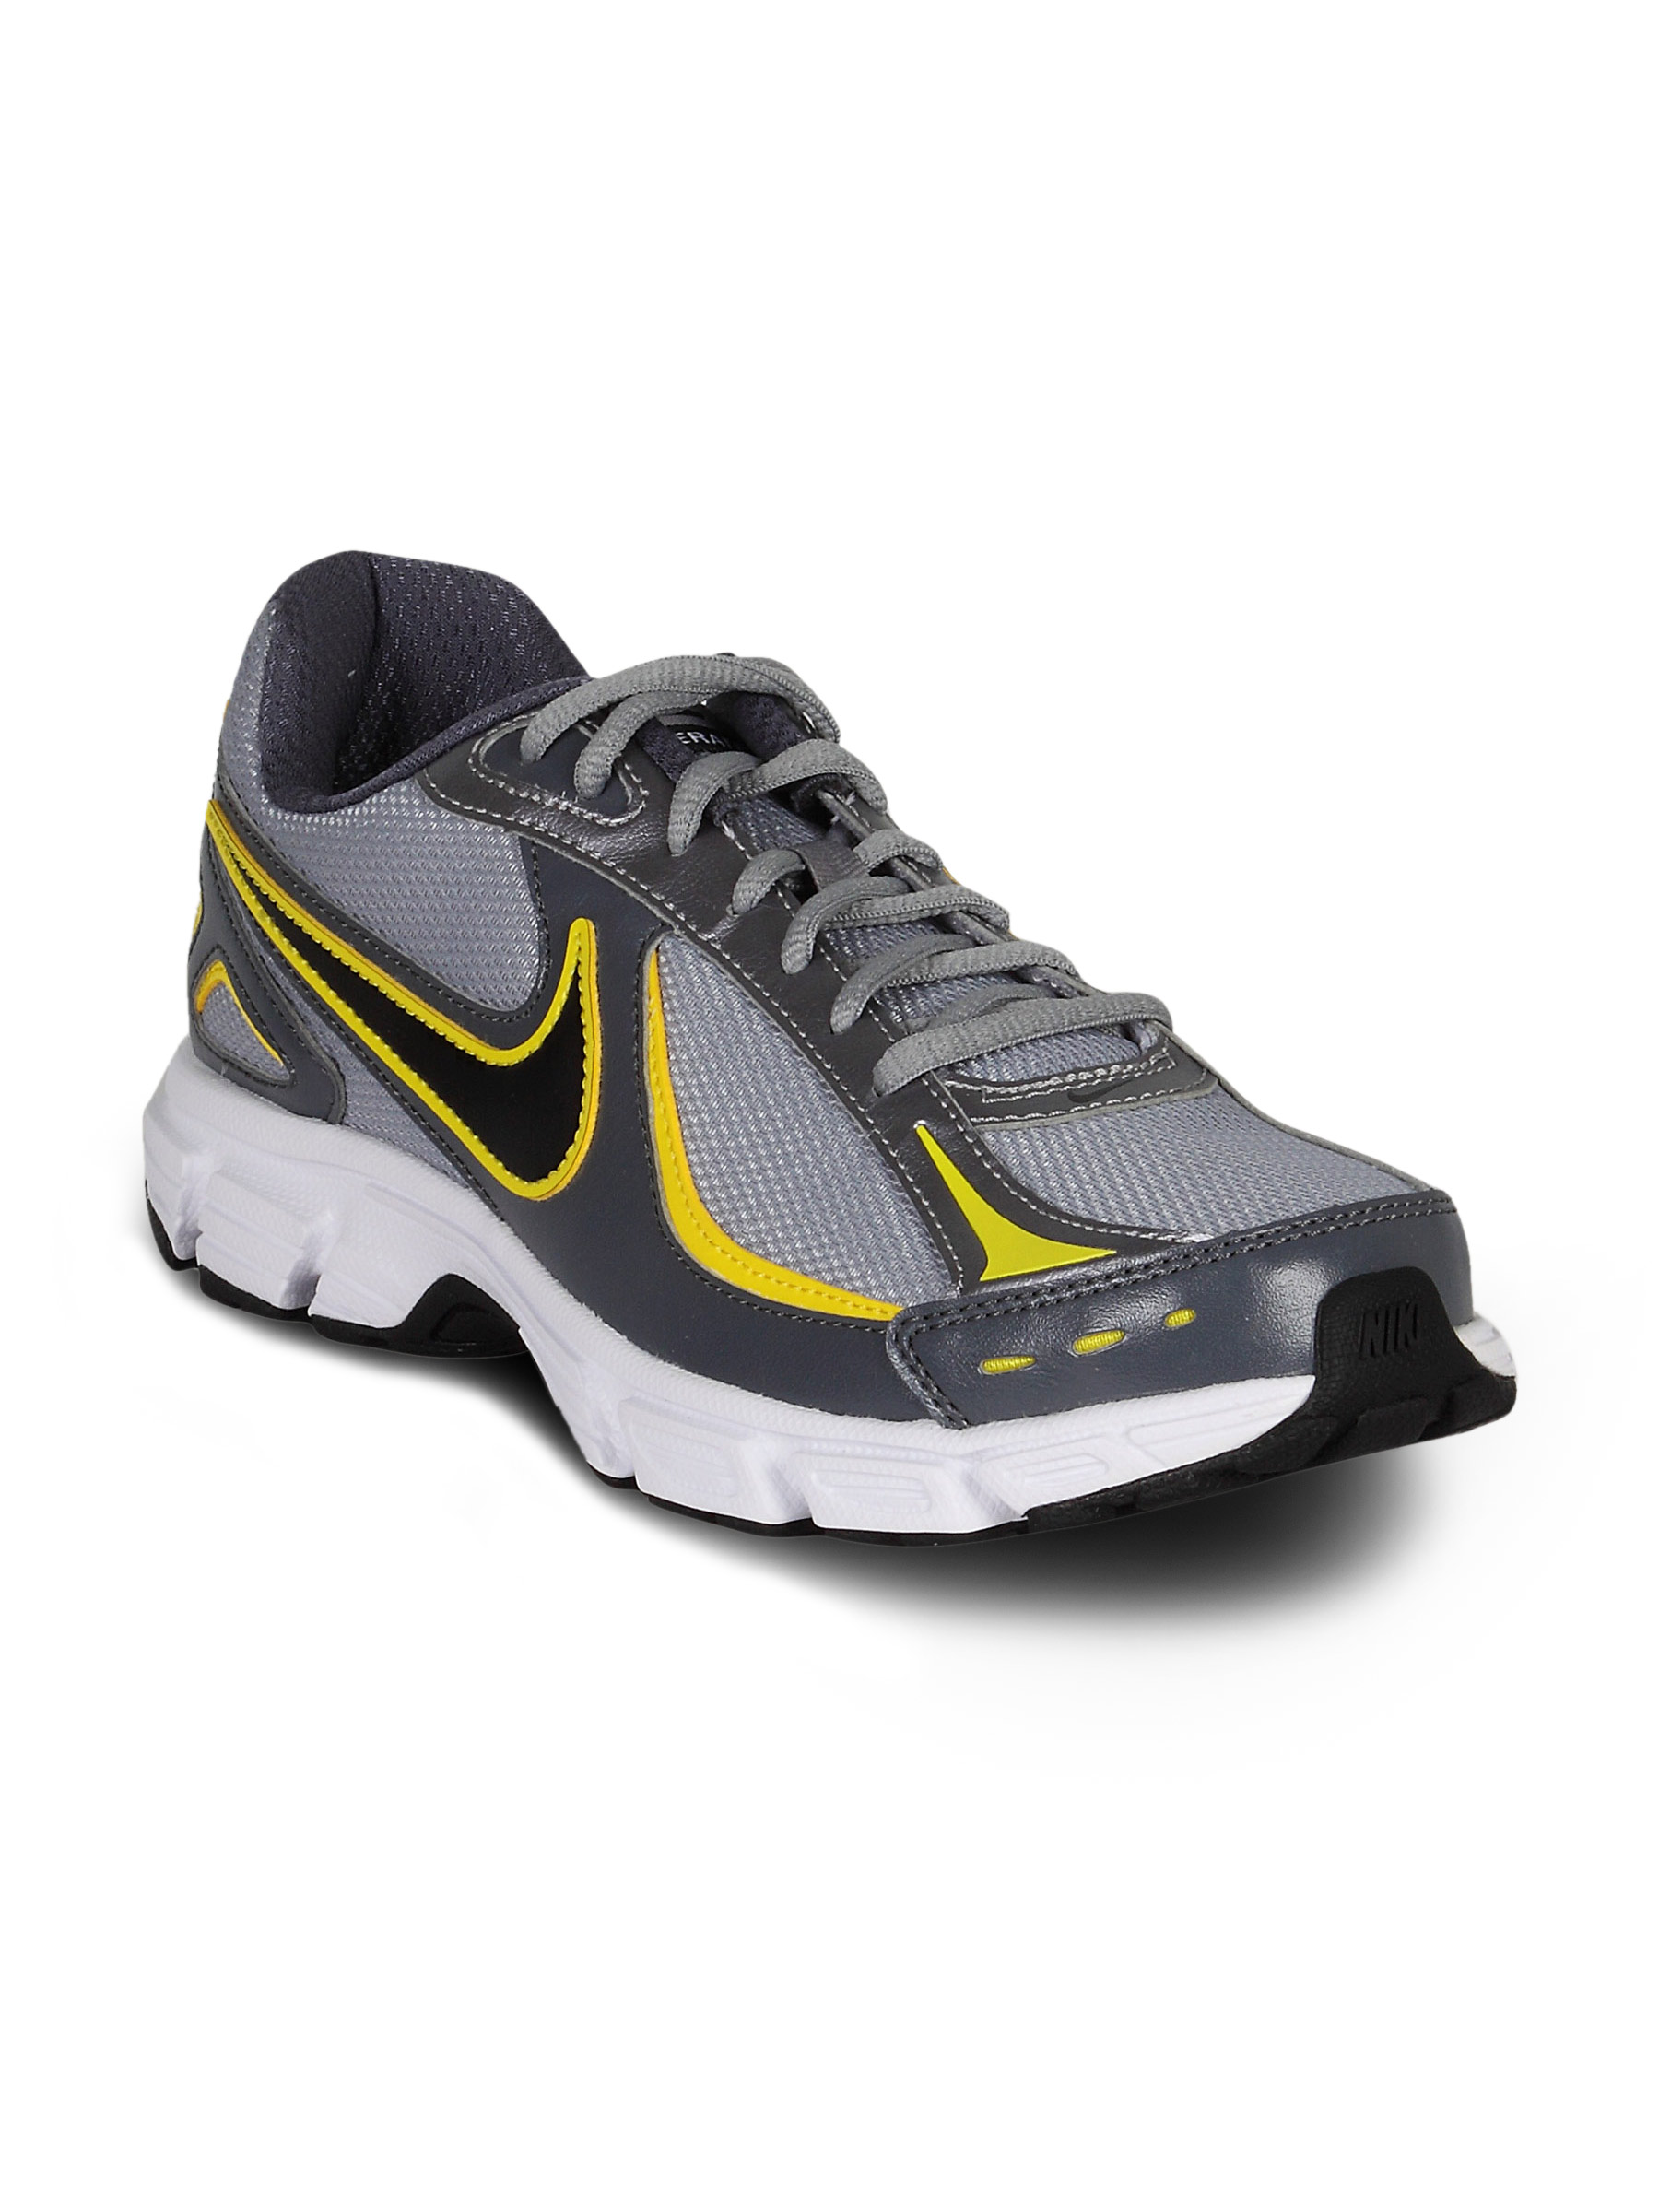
Nike Men's Incinera Grey Shoe
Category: Footwear / Shoes / Sports Shoes
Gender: Men
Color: Grey
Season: Summer 2011
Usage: Sports